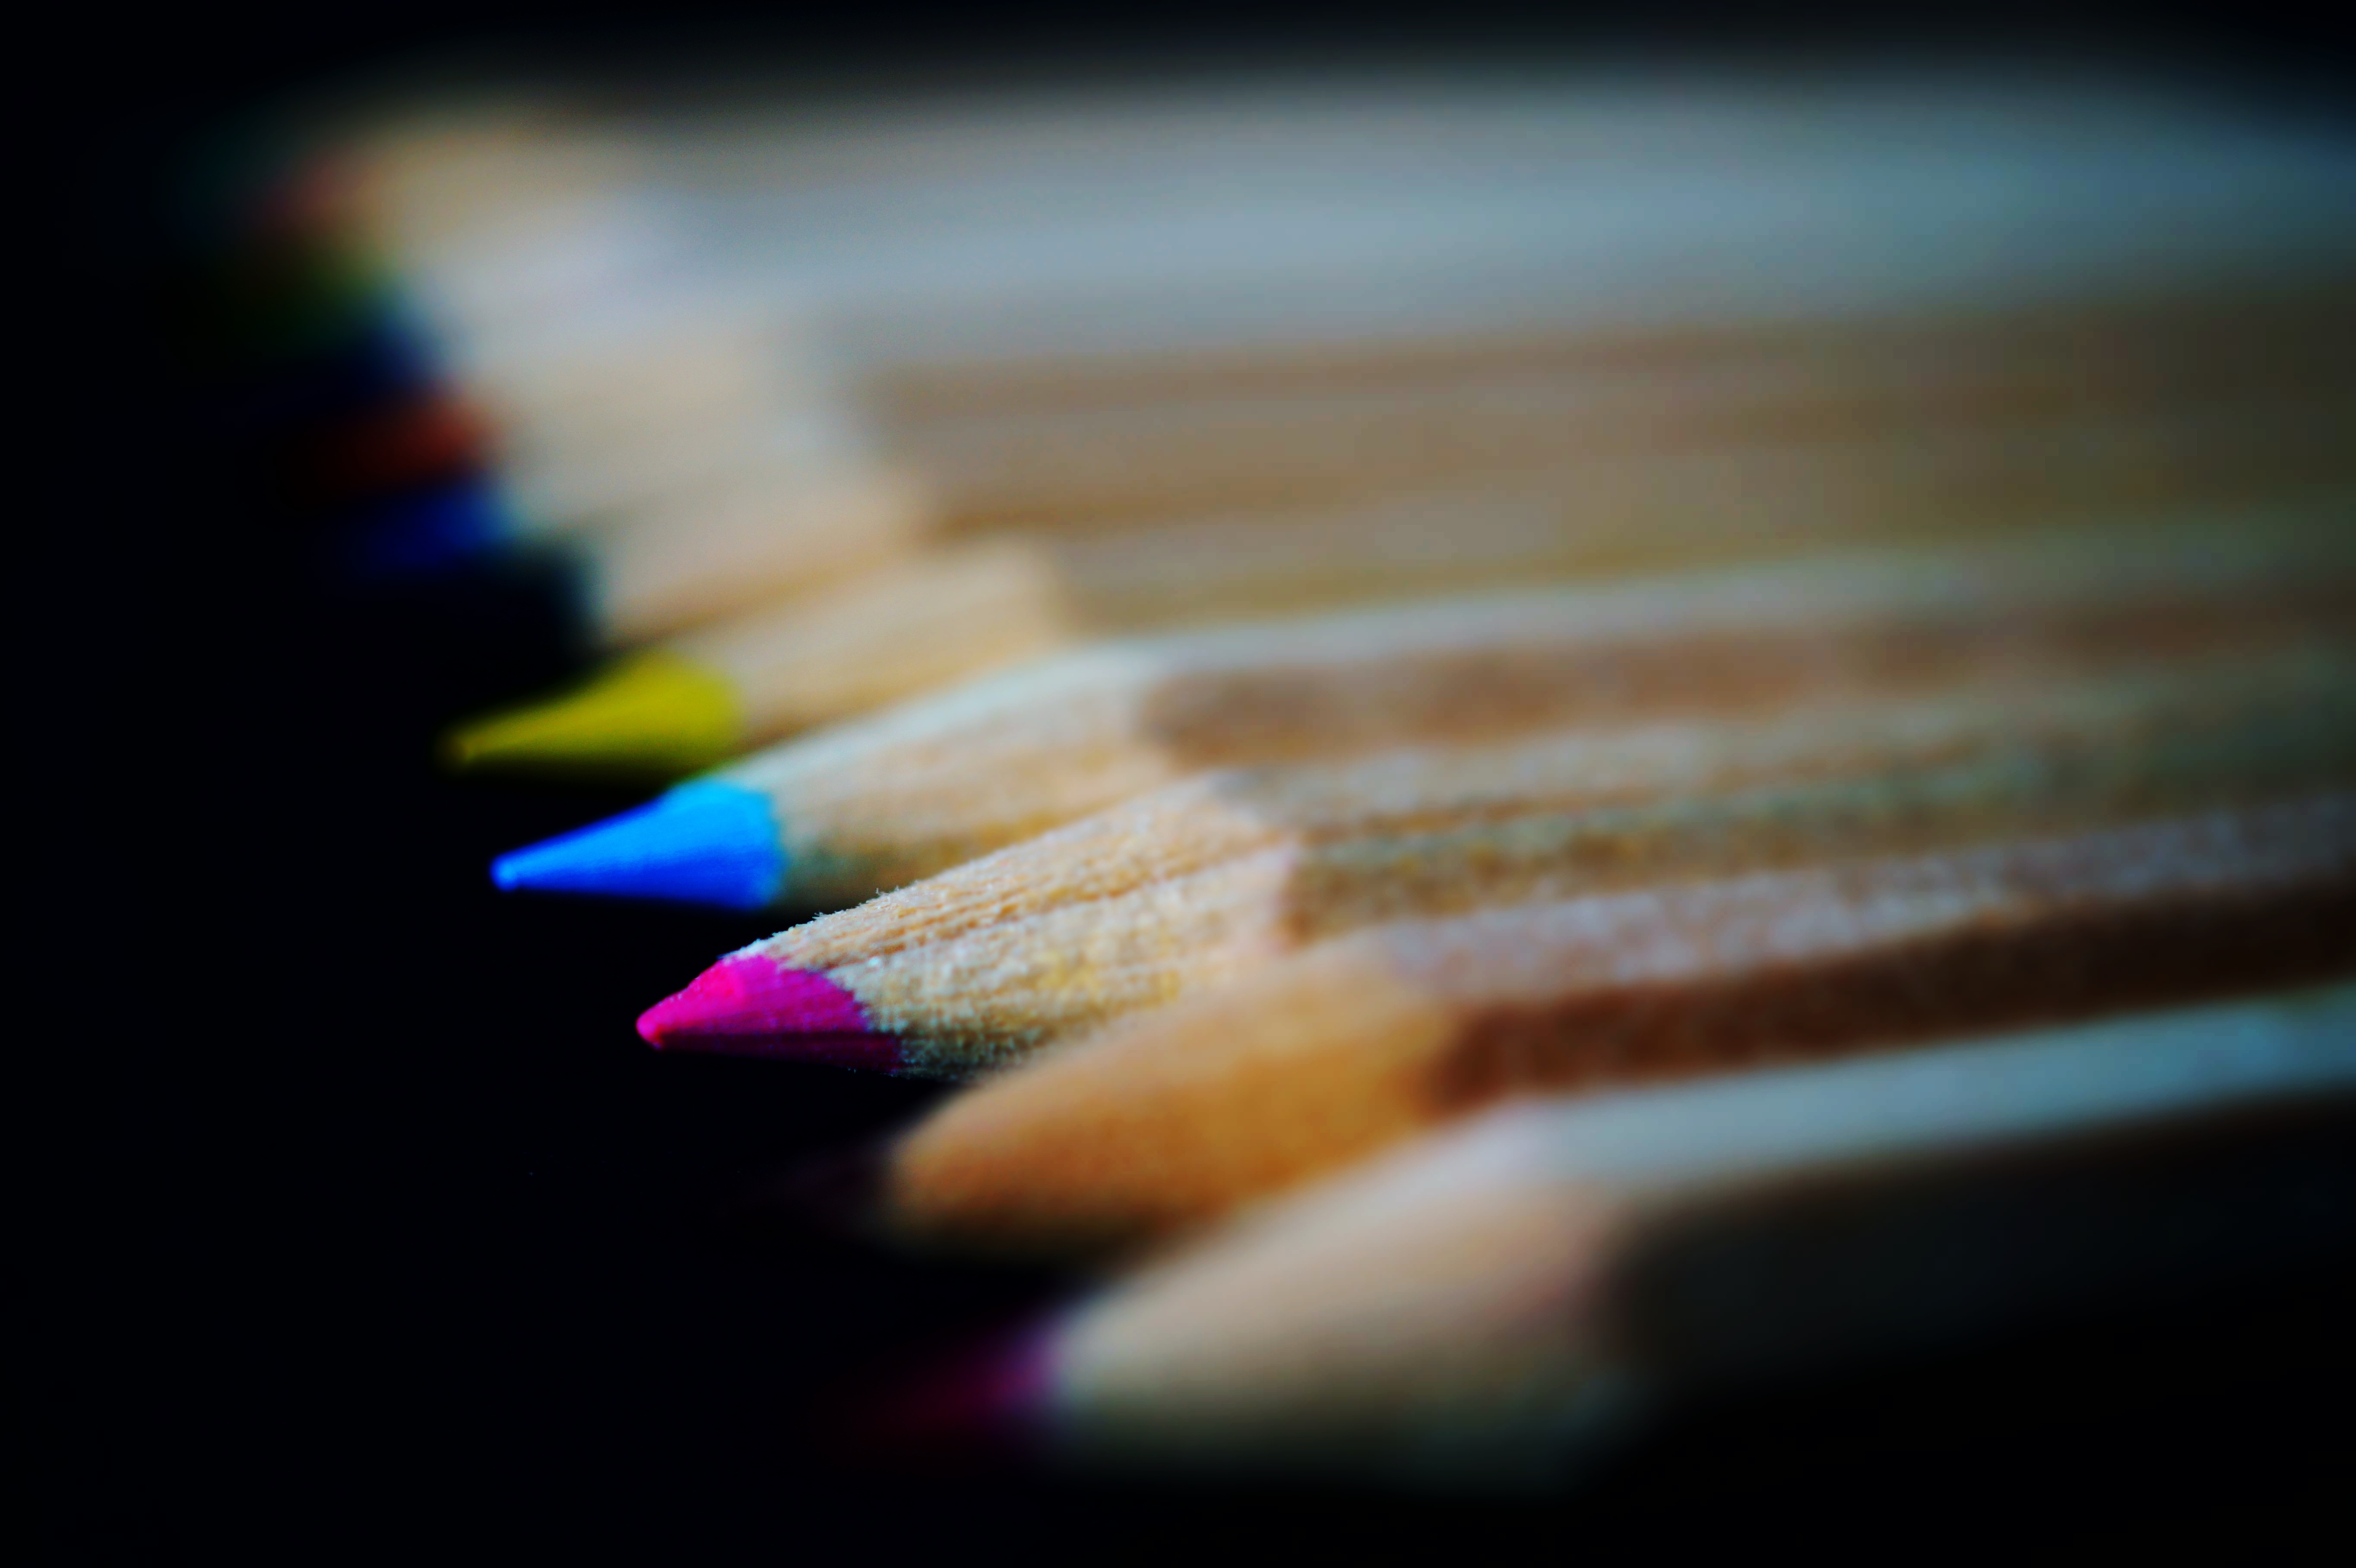
hand, pencil, sharp, light, blur, wood, line, finger, colourful, color, artistic, darkness, blue, colorful, close up, art, rainbow, palette, focus, creativity, bright, colours, school, shape, macro photography, atmosphere of earth